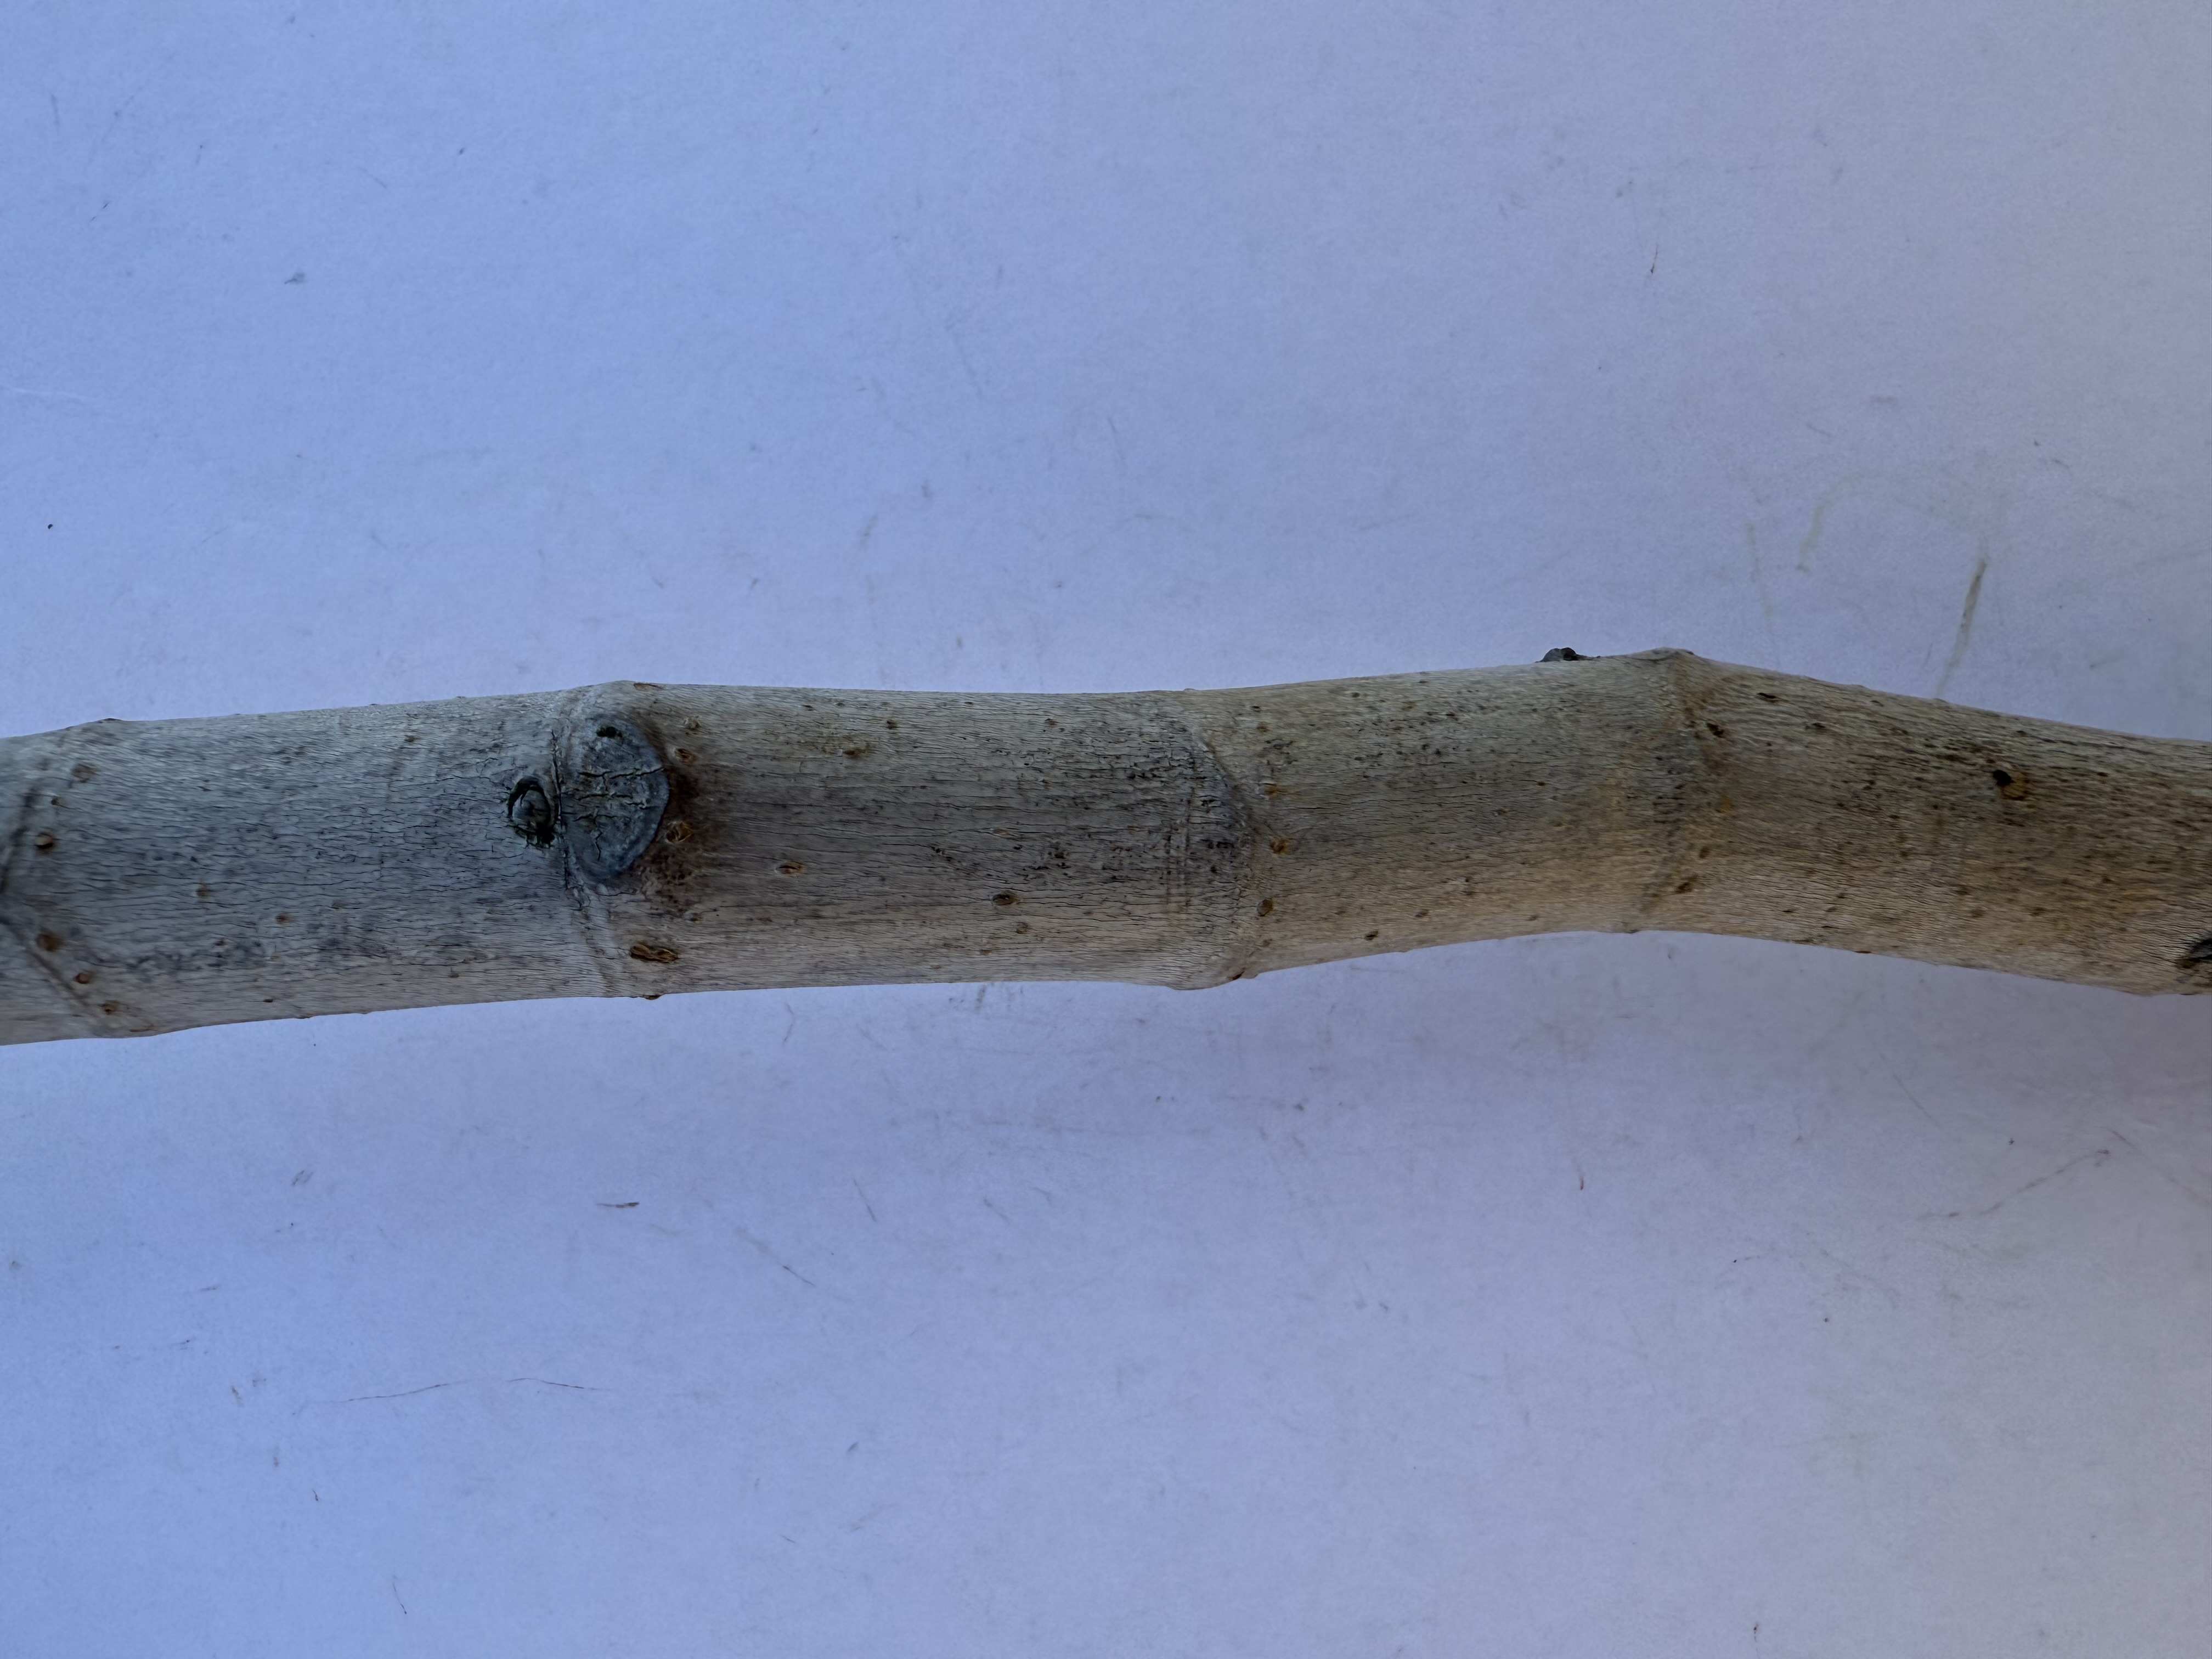
Variety: Bardacik Fig